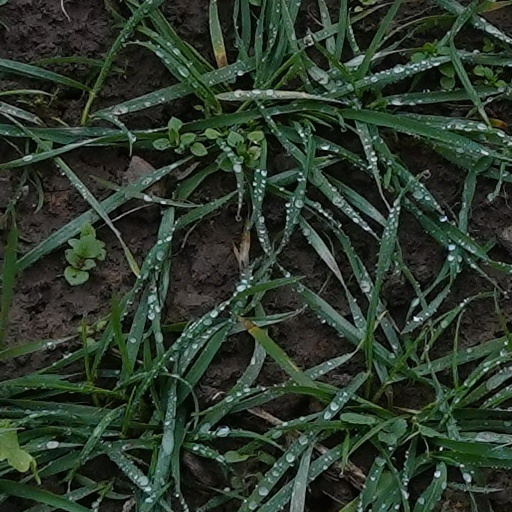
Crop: wheat